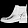
Label: Ankle boot